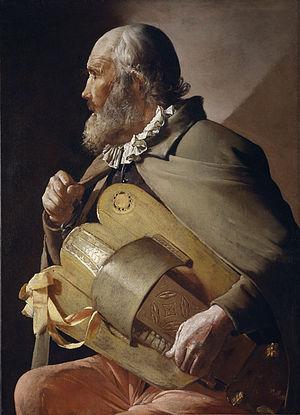
Un vielleur est un joueur ou sonneur de vielle à roue. Le terme vielleux, vielleuse au féminin, est d'usage populaire ou spécifique du jargon des musiciens. Le terme de « vielliste » tend à supplanter la dénomination plus ancienne de vielleur et vielleuse.